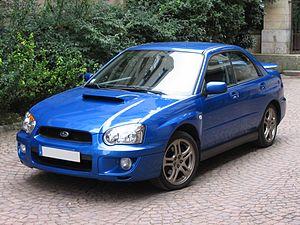
Subaru Impreza WRX (2005), reine de rallyes en tenue de ville.